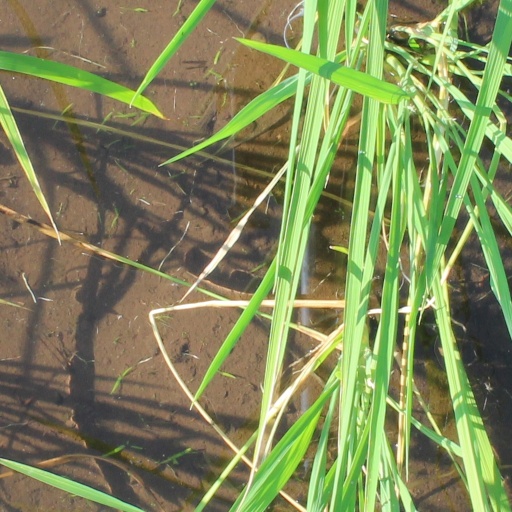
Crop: rice